February 15–20, 2021 North American winter storm

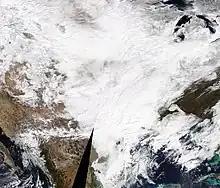
Satellite imagery of the winter storm impacting the Southern United States on February 17

The February 15–20, 2021 North American winter storm, also unofficially referred to as "Winter Storm Viola", or to some as simply "The North Texas Freeze", was a significant and widespread snow and ice storm across much of the United States, Northern Mexico, and Southern Canada. The system started out as a winter storm on the West Coast of the United States on February 15, later moving southeast into the Southern Plains and Deep South from February 16–17. It then moved into the Appalachian Mountains and Northeastern United States, before finally moving out to sea on February 20. The storm subsequently became a powerful low pressure system over the North Atlantic, before eventually dissipating on February 26.